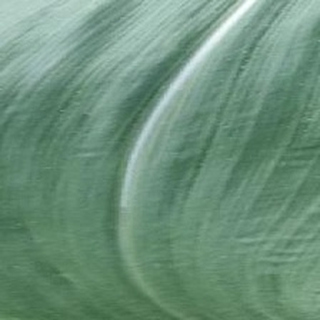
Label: healthy_corn